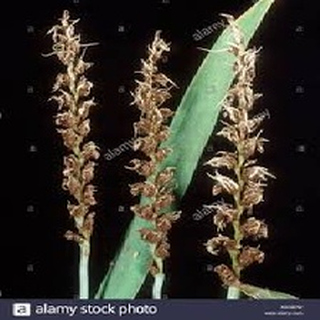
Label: wheat_smut